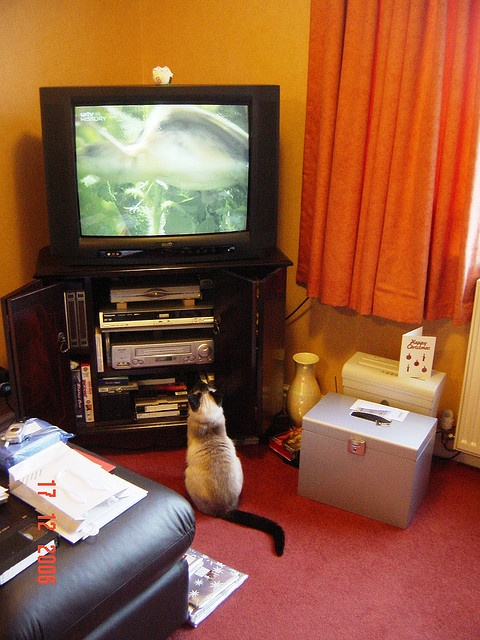
A cat sitting and staring at a television set.
A cat sitting in front of a TV watching.
A cat watching the screen of a tv while sitting on the floor.
A cat is sitting on the floor staring at the TV.
Cat in living room staring intently at television.